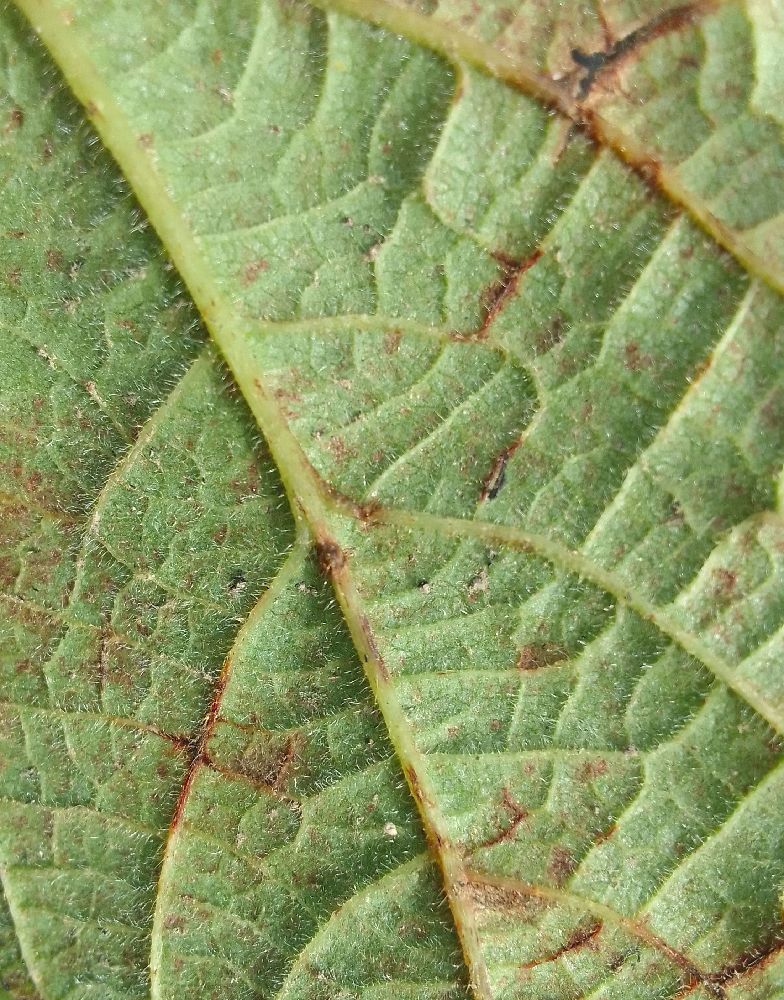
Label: anthracnose